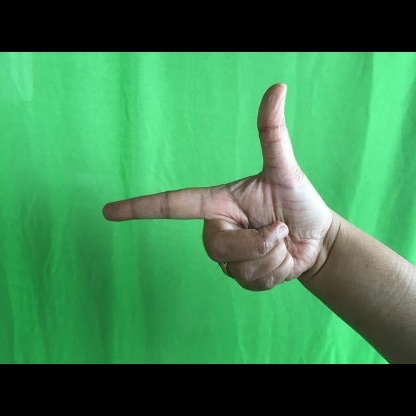
Mudra: Chandrakala